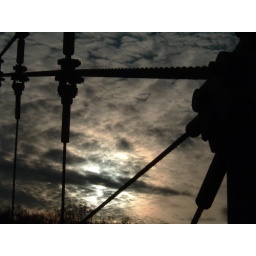
Walking bridge over the Delaware river at sunset